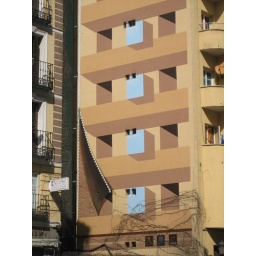
The zip wall. a great wall of a building in Madrid